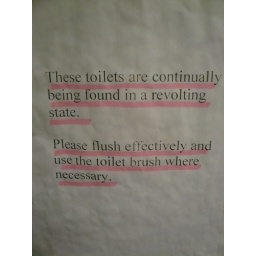
Funny snippy bathroom sign at medical clinic near Liverpool Street station, London, UK.JPG